Campanian vase painting

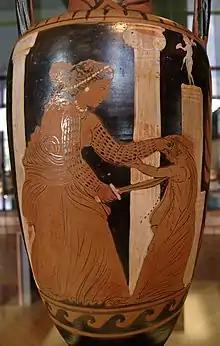
Medea killing one of her children; neck amphora by the Ixion painter, "circa" 330 BC. Paris: Louvre.

The first group is represented by the Kassandra Painter from Capua, still under Sicilian influence, especially by the Chessboard Painter. He was followed by the workshop of the Parrish Painter and that of the Laghetto Painter and the Caivano Painter, who were influenced by Paestan vase painting. Large vases by these workshops usually bore mythological motifs. Their work is characterised by a preference for satyr figures with thyrsos, depictions of heads (normally below the handles of "hydriai"), decorative borders of garments, and the frequent use of additional white, red and yellow. The Laghetto and Caivano Painters appear to have moved to Paestum later. The last representative of this manufacture was the Ixion Painter.